55th Support Battalion

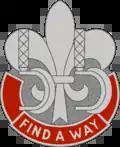
Distinctive unit insignia 1968

Distinctive unit insignia: When the 55th Maintenance Battalion was reactivated in 1982, a new distinctive unit insignia was created.